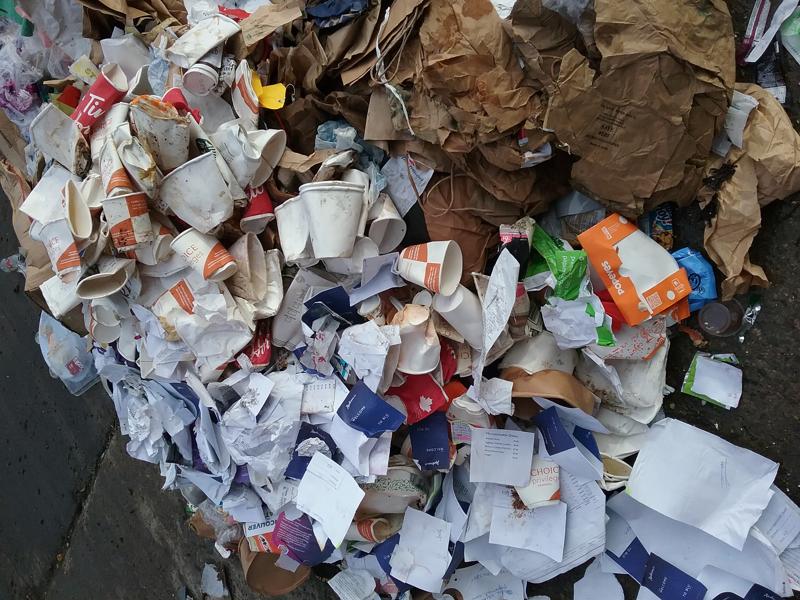
Waste category: paper